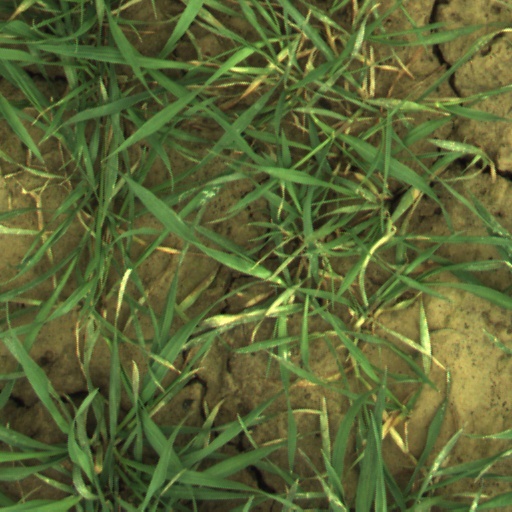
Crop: wheat